Diego Maradona

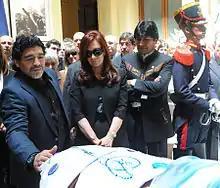
Maradona, then-president Cristina Fernández de Kirchner and Evo Morales, at the funeral of former President of Argentina Néstor Kirchner, 28 October 2010

Maradona voiced support for Bolivia's president Evo Morales and was also a supporter of former Venezuelan President Hugo Chávez. In 2005, he came to Venezuela to meet Chávez, who received him in the presidential Miraflores Palace. After the meeting, Maradona said that he had come to meet a "great man" ("un grande", which can also mean "a big man", in Spanish), but had instead met a gigantic man ("un gigante"). He also stated, "I believe in Chávez, I am a Chavista. Everything Fidel does, everything Chávez does, for me is the best." Maradona was Chávez's guest of honour at the opening game of the 2007 Copa América held in Venezuela. In a 2017 interview, Maradona praised Russian president Vladimir Putin and considered him, along with Chavez and Castro, to be among the best political leaders in the world, stating: "Putin is a man who can bring peace to many in this world. He’s a phenomenon; simply a phenomenon".